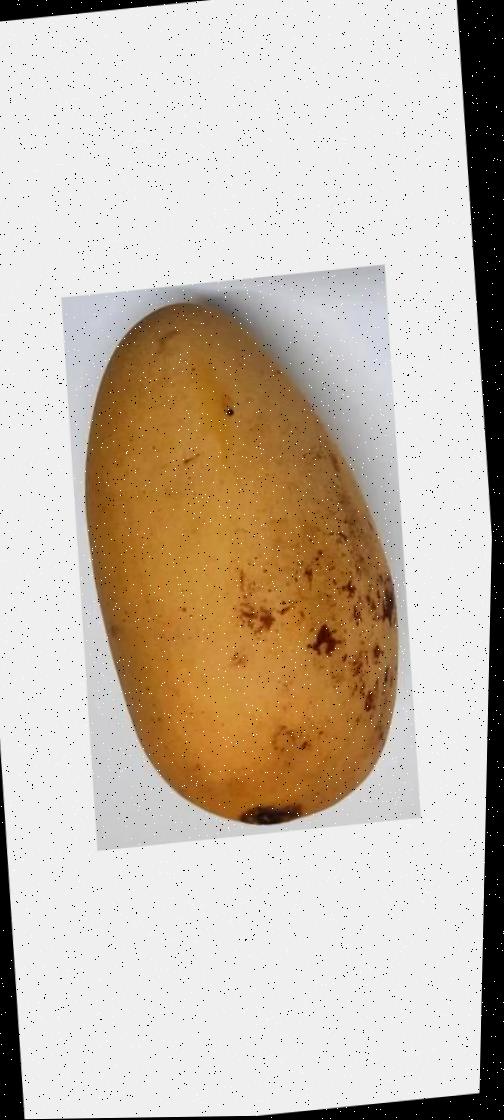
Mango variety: Katimon